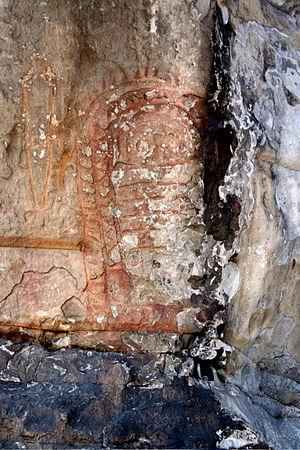
43° 23′ 35″ N, 4° 41′ 21″ O